Answer in natural language. Considering the relative positions, where is Doorway (highlighted by a green box) with respect to blue modern tv stand (highlighted by a blue box)? Choose between the following options: above or below
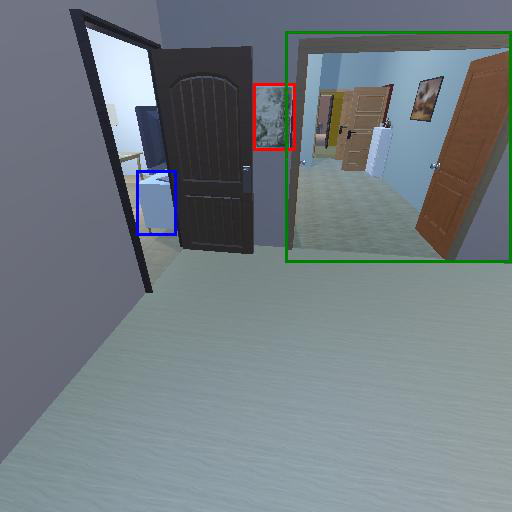
<answer>below</answer>